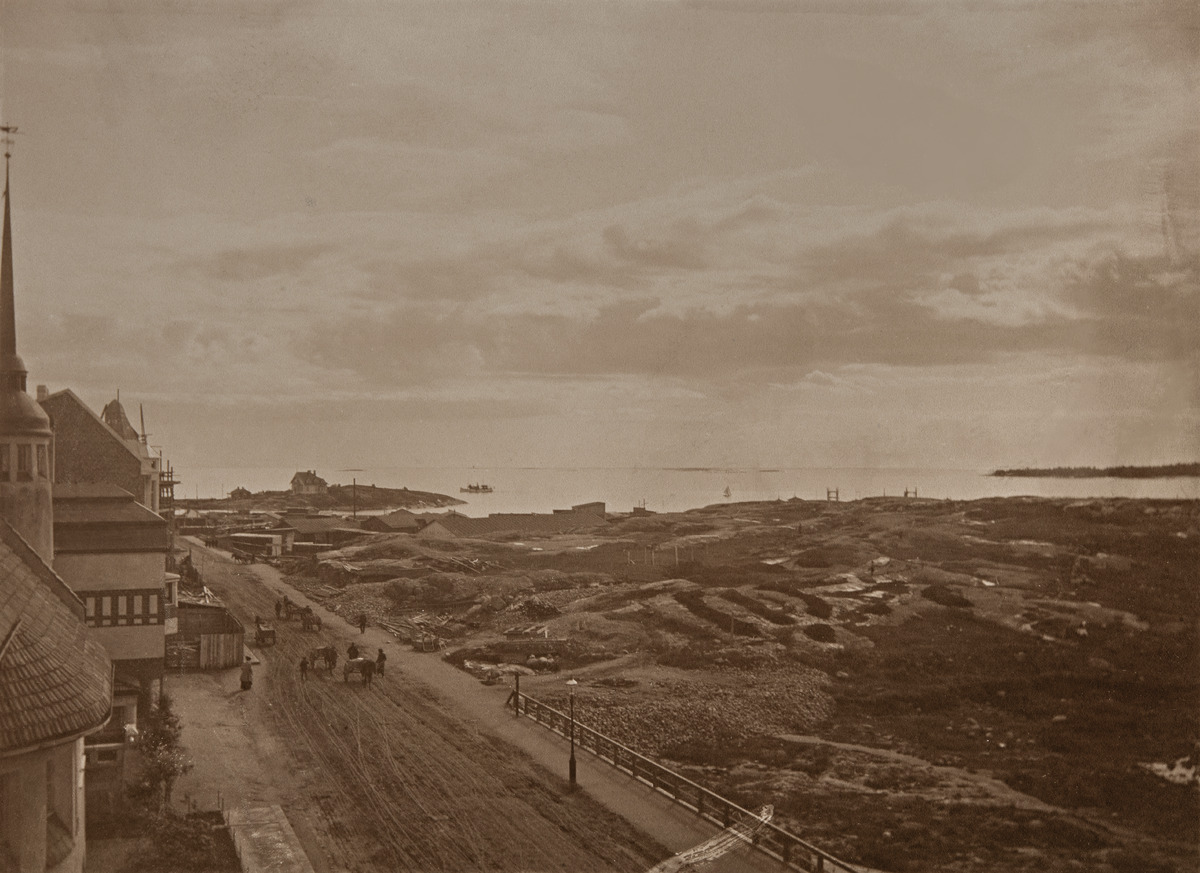
Näkymä Eiransairaalan (Laivurinkatu 29) vintiltä etelä-lounaan suuntaan
sisällön kuvaus: Näkymä Eiran sairaalan (Laivurinkatu 29) vintiltä etelä-lounaan suuntaan. Vasemmalla Laivurinkatu 25. Taustalla Suomenlahti, Sirpalesaari ja Pihlajasaari. mustavalkoinen
Kuvaaja: Heikel, Esther, valokuvaaja
Ajankohta: kuvausaika 1907 kevät
Paikka: Suomi, Uusimaa, Helsinki, Ullanlinna Helsinki, Eiranpuisto. Laivurinkatu 21, 19, 17, 6. Rehbinderintie 3, 5
Aiheet: kadut, rakennukset, asuinrakennukset, meri, sairaalat